Pathé Exchange

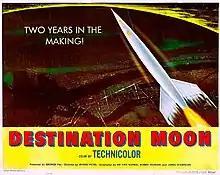
Poster for sci-fi classic "Destination Moon" (1950), a pioneering depiction of space travel. The George Pal production was a box-office hit for Eagle-Lion in Pathé Industries' last full year in the movie distribution business.

Pathé returned more fully to filmmaking in 1942, when Pathé Laboratories of California acquired Producers Releasing Corporation (PRC), a struggling Poverty Row studio notorious for the threadbare production values of its output. While PRC relied on independent producers for its release slate, Pathé management wanted to focus on in-house production, and a Sunset Boulevard production facility was purchased. PRC's initial "directly produced" feature, "Jive Junction", was released in December 1943. Its director, Edgar G. Ulmer, already responsible for multiple PRC releases from outside producers, would make several more films at the studio, including the now renowned film noir "Detour" (1945). In June 1944, Young set up a new holding company, Pathé Industries, for the Pathé and PRC assets. Late the following year, Pathé Industries arranged to collaborate with British movie magnate J. Arthur Rank on the reciprocal release of Pathé and Rank productions; Pathé set up a new production subsidiary distinct from PRC, Eagle-Lion Films, while the American distribution firm Rank had established in 1944 under that name relinquished it.